Joey Torres

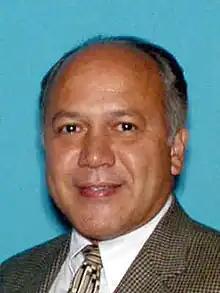
Mayor Torres in NJ DMV photo

Jose "Joey" Torres (born 1958) is an American politician who served as mayor of Paterson, New Jersey, the third-largest city in New Jersey. Torres served two terms as mayor between 2002 and 2010 and had previously served five terms as a city council member. He was again elected May 13 and was sworn in July 1, 2014. He pled guilty to corruption charges on September 22, 2017, and was forced to step down from his mayoral position. Torres was succeeded by Ruby Cotton, the president of the city council, and was replaced by retired city clerk Jane Williams-Warren on October 10, 2017.